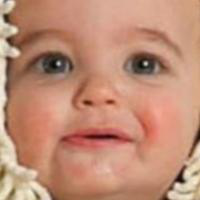
Age group: age 01-10